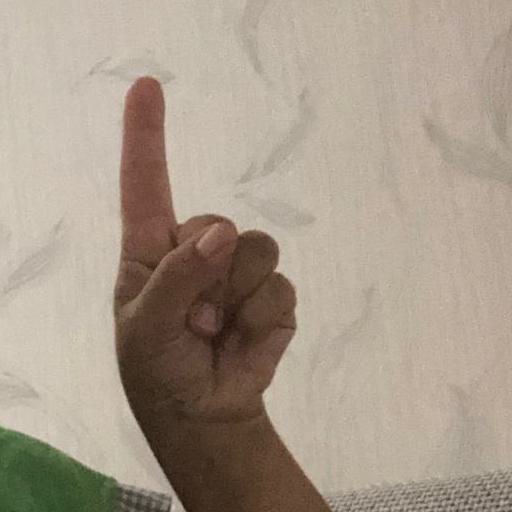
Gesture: one